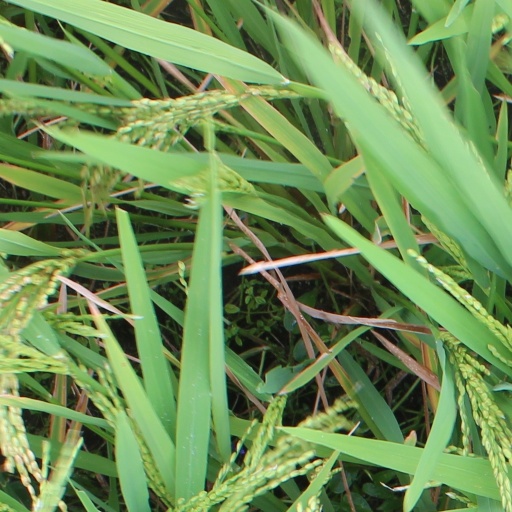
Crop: rice